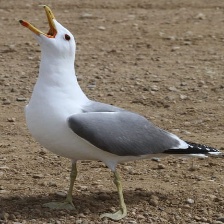
Species: CALIFORNIA GULL
Scientific name: LARUS CALIFORNICUS